Hamidou Diallo

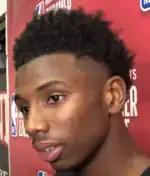
Diallo at the 2018 NBA Summer League

On June 21, 2018, Diallo was selected with the 45th pick in the 2018 NBA draft by the Brooklyn Nets. His draft rights were subsequently traded to the Charlotte Hornets, and then to the Oklahoma City Thunder. On July 28, 2018, the Thunder announced that they had signed Diallo to his rookie-scale contract. On October 16, 2018, Diallo made his debut in NBA, coming off the bench in a 100–108 loss to the Golden State Warriors with four points, a rebound, an assist and a steal. On November 19, 2018, Diallo scored a career-high 18 points with two steals, a rebound, and an assist in a 113–117 loss to the Sacramento Kings.